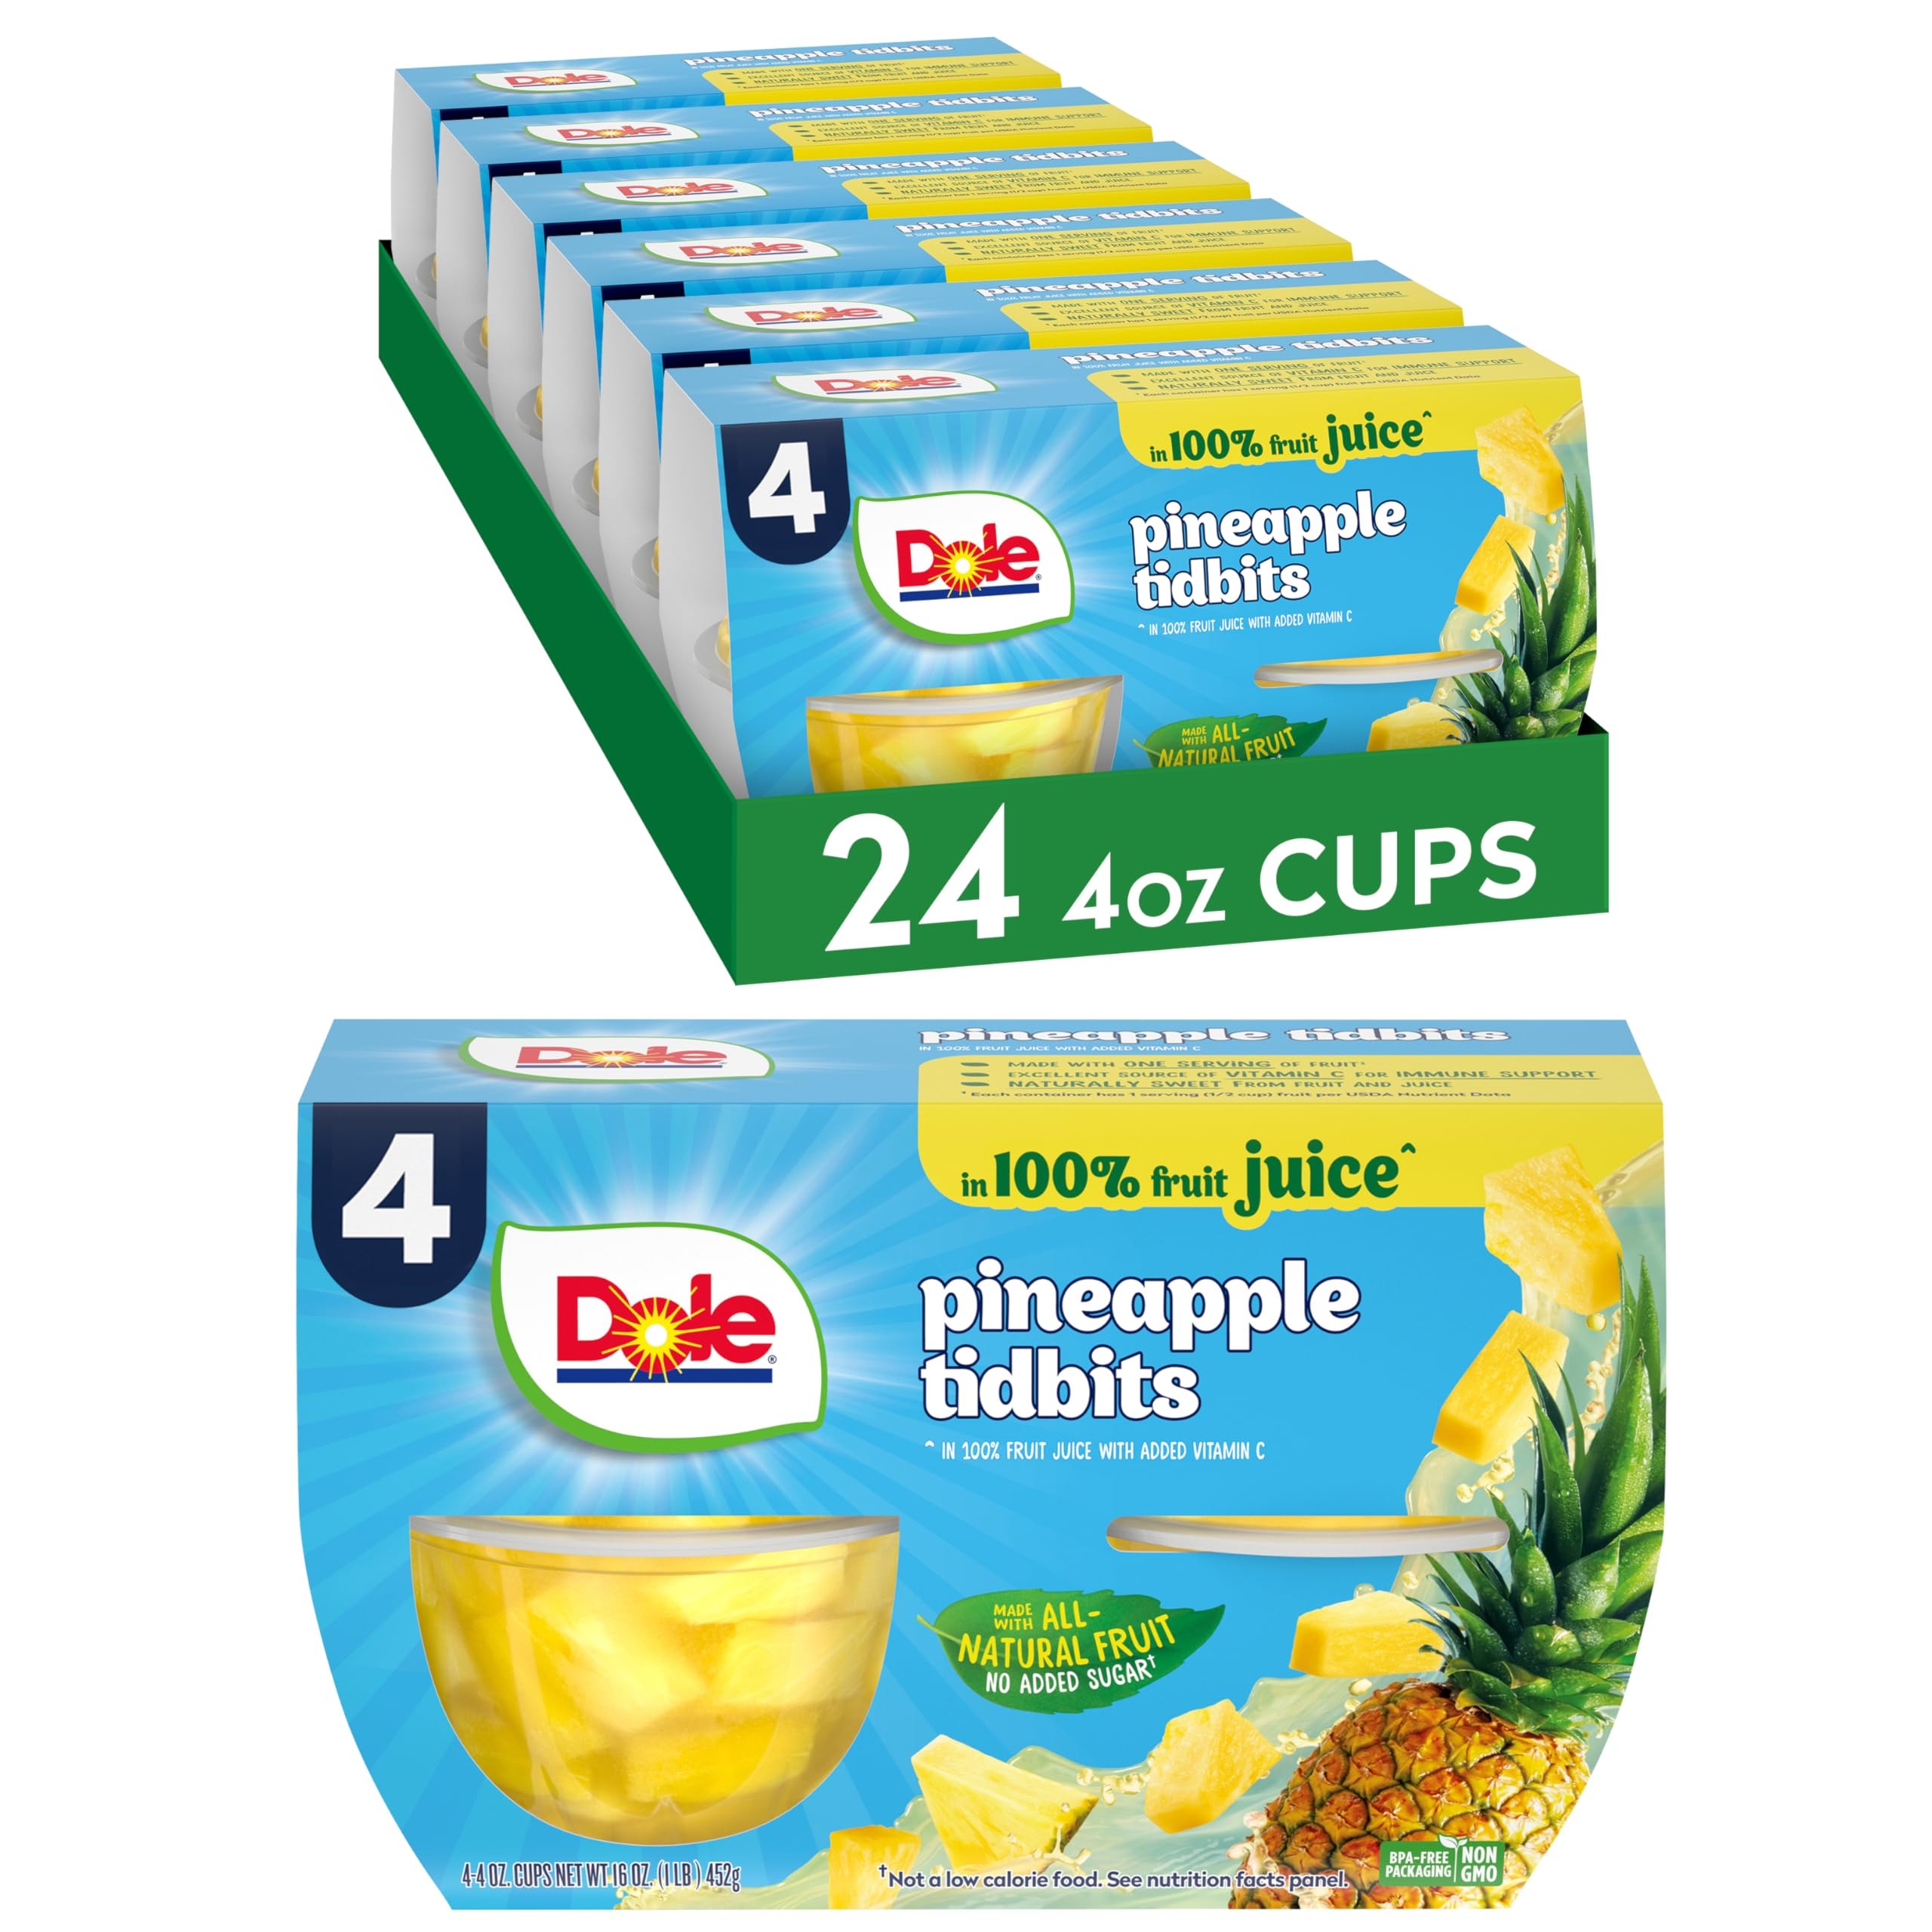
Item Name: Dole Fruit Bowls Pineapple Tidbits in 100% Juice Snacks, 4oz 24 Total Cups, Gluten & Dairy Free, Bulk Lunch Snacks for Kids & Adults
Bullet Point 1: ALL NATURAL FRUIT: DOLE Pineapple Tidbits in 100% Fruit Juice doesn't use syrup or artificial sweeteners; It has the sweetness of all natural fruit; DOLE FRUIT BOWLS are individually wrapped and made with the best fruit nature has to offer.
Bullet Point 2: NATURALLY GLUTEN FREE: DOLE Pineapple Tidbits in 100% Juice* are a rich source of Vitamin C, and are made from all natural fruit and non-GMO ingredients; They're gluten free and make a great snack for kids and adults
Bullet Point 3: DELICIOUS PINEAPPLE: With Dole's shelf-stable pineapple products, you can have the delicious taste of refreshing pineapple anywhere, anytime and in bulk; Try Dole's pineapple chunks, pineapple tidbits, crushed pineapple, and pineapple juice.
Bullet Point 4: DOLE SNACKS AND JUICES: From packaged shelf stable fruit, to dried fruit, fruit juices, and frozen fruit, Dole is a world leader in growing, sourcing, distributing, and marketing packaged fruit and snacks to brighten your day.
Bullet Point 5: REFRESHING FLAVOR: Try the refreshing bright flavor of Dole's packed fruit, fruit juice, and other pantry staples in all your favorite recipes!
Bullet Point 6: *with natural flavors and other ingredients Not a low-calorie food. See nutrition facts for sugar and calorie content
Value: 24.0
Unit: Count

Price: 5.09